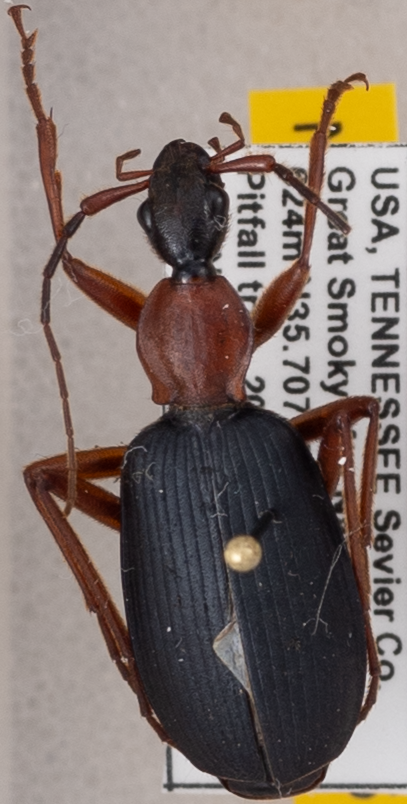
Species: Galerita bicolor
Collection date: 2021-07-20 04:00:00
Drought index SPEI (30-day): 0.382
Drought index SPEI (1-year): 1.25
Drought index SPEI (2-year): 1.962